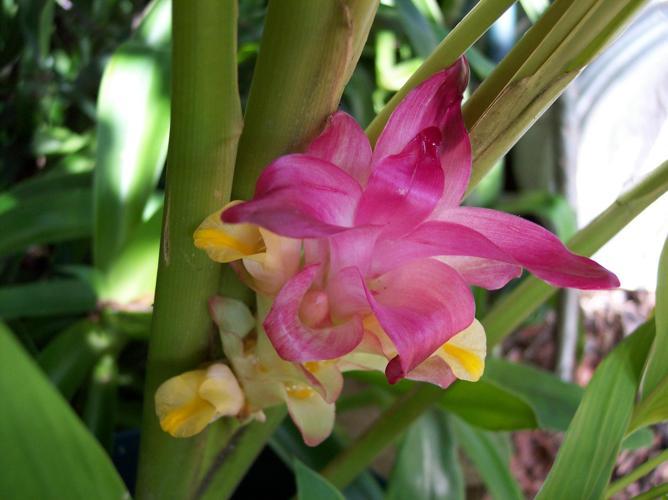
Label: siam tulip